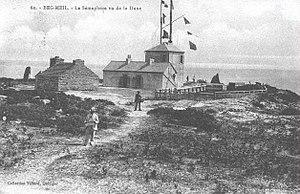
Carte postale. Corps de garde, sémaphore et menhir à Beg Meil
Beg Meil est un lieu-dit de la commune de Fouesnant, en Bretagne, situé en bordure de l'océan Atlantique. C'est une station balnéaire réputée.